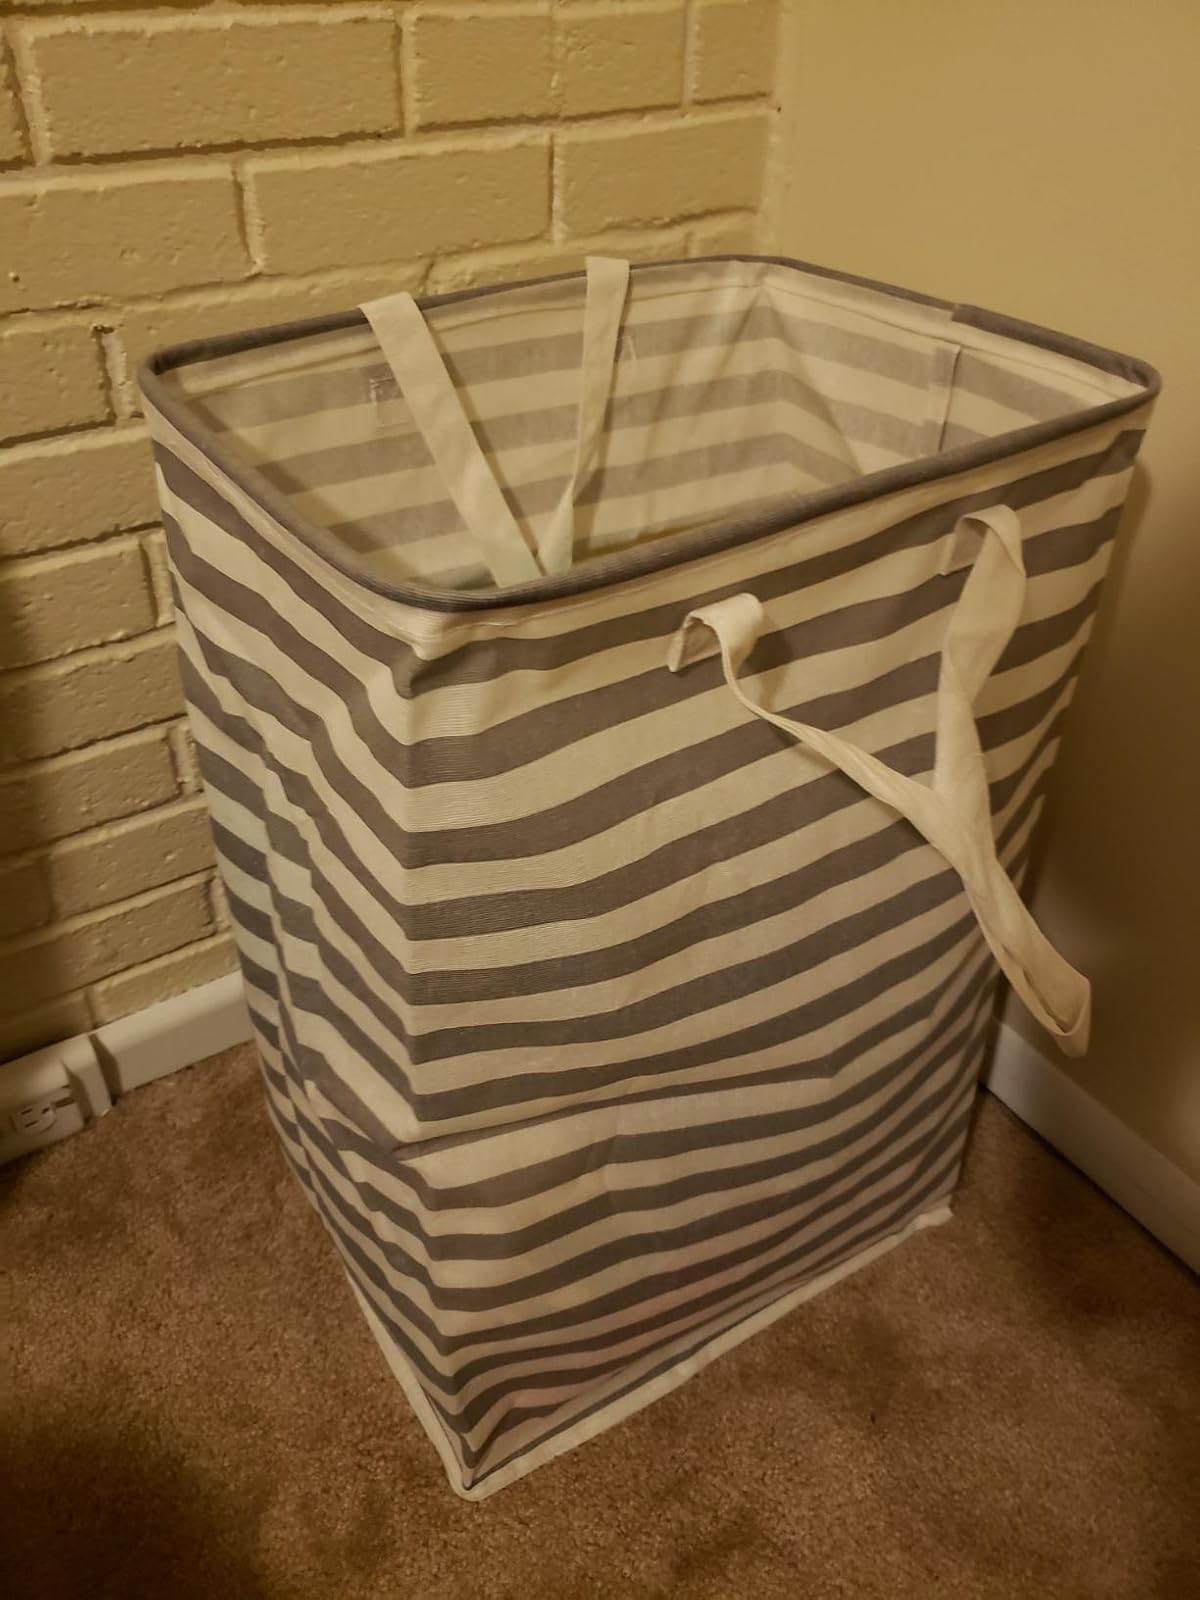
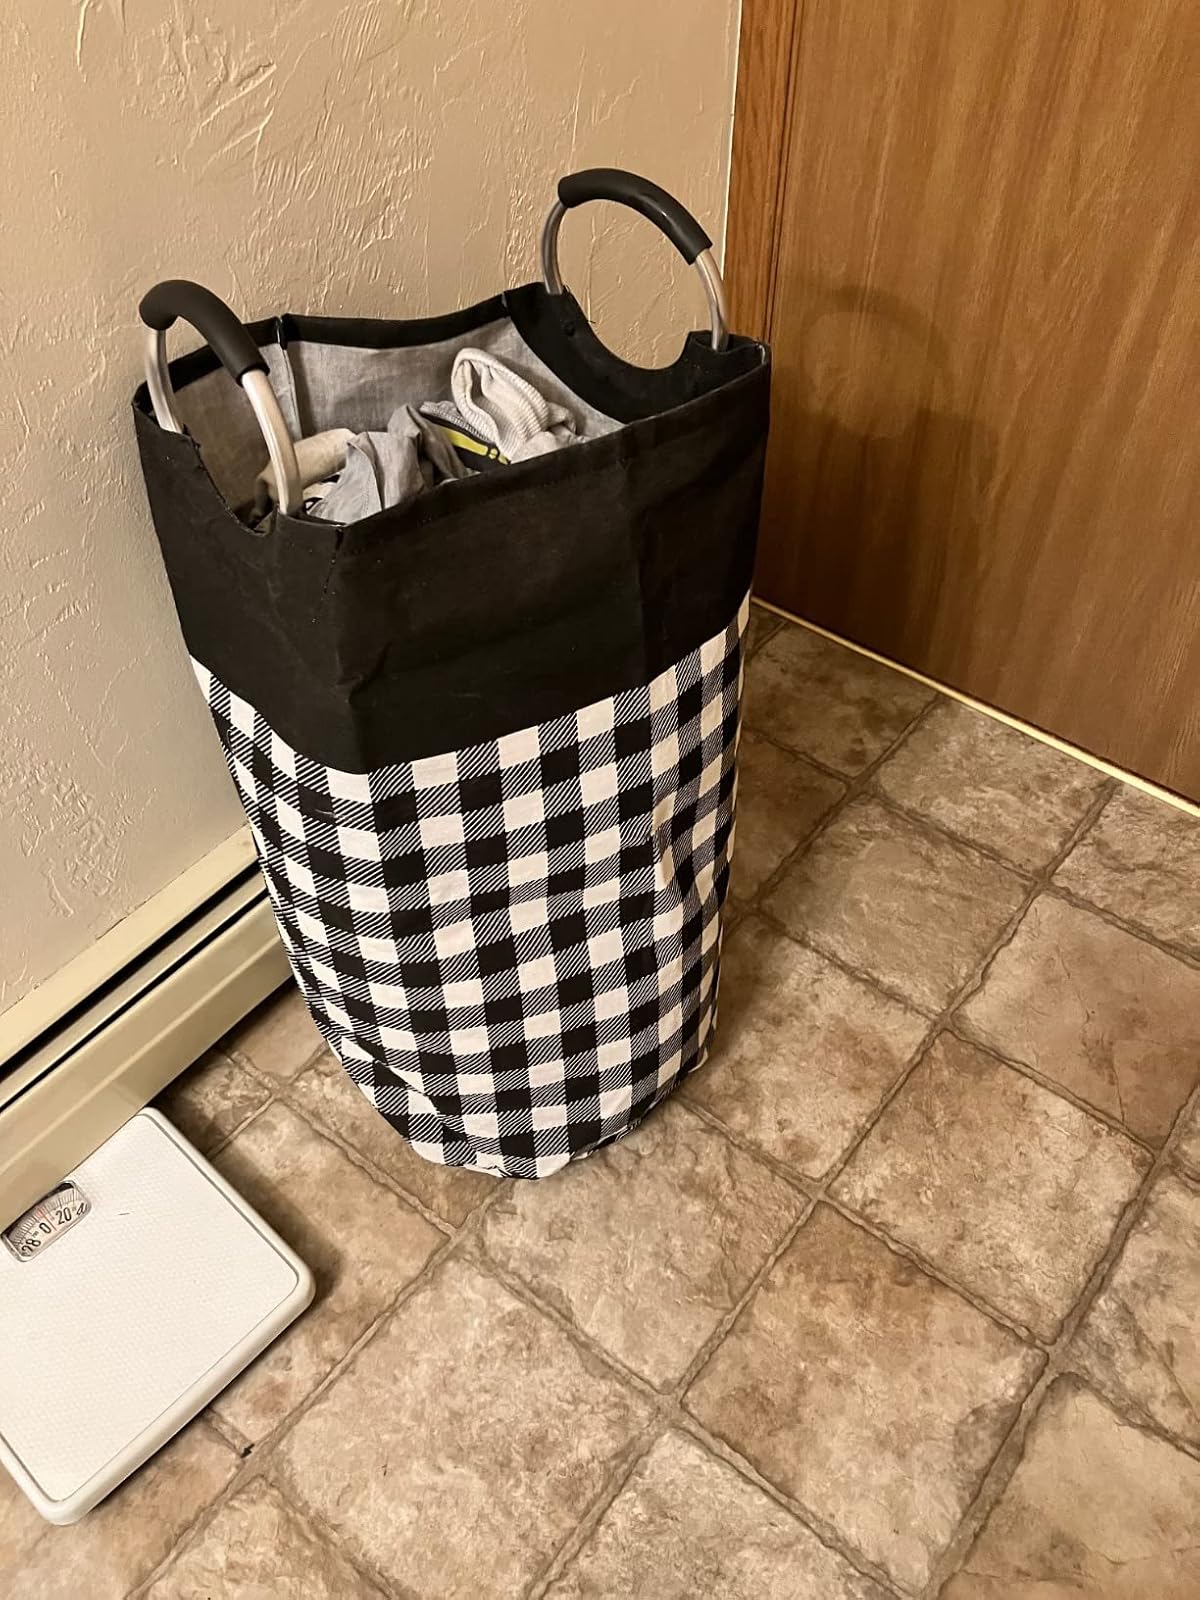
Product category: items_hamper
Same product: no